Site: brandenburg
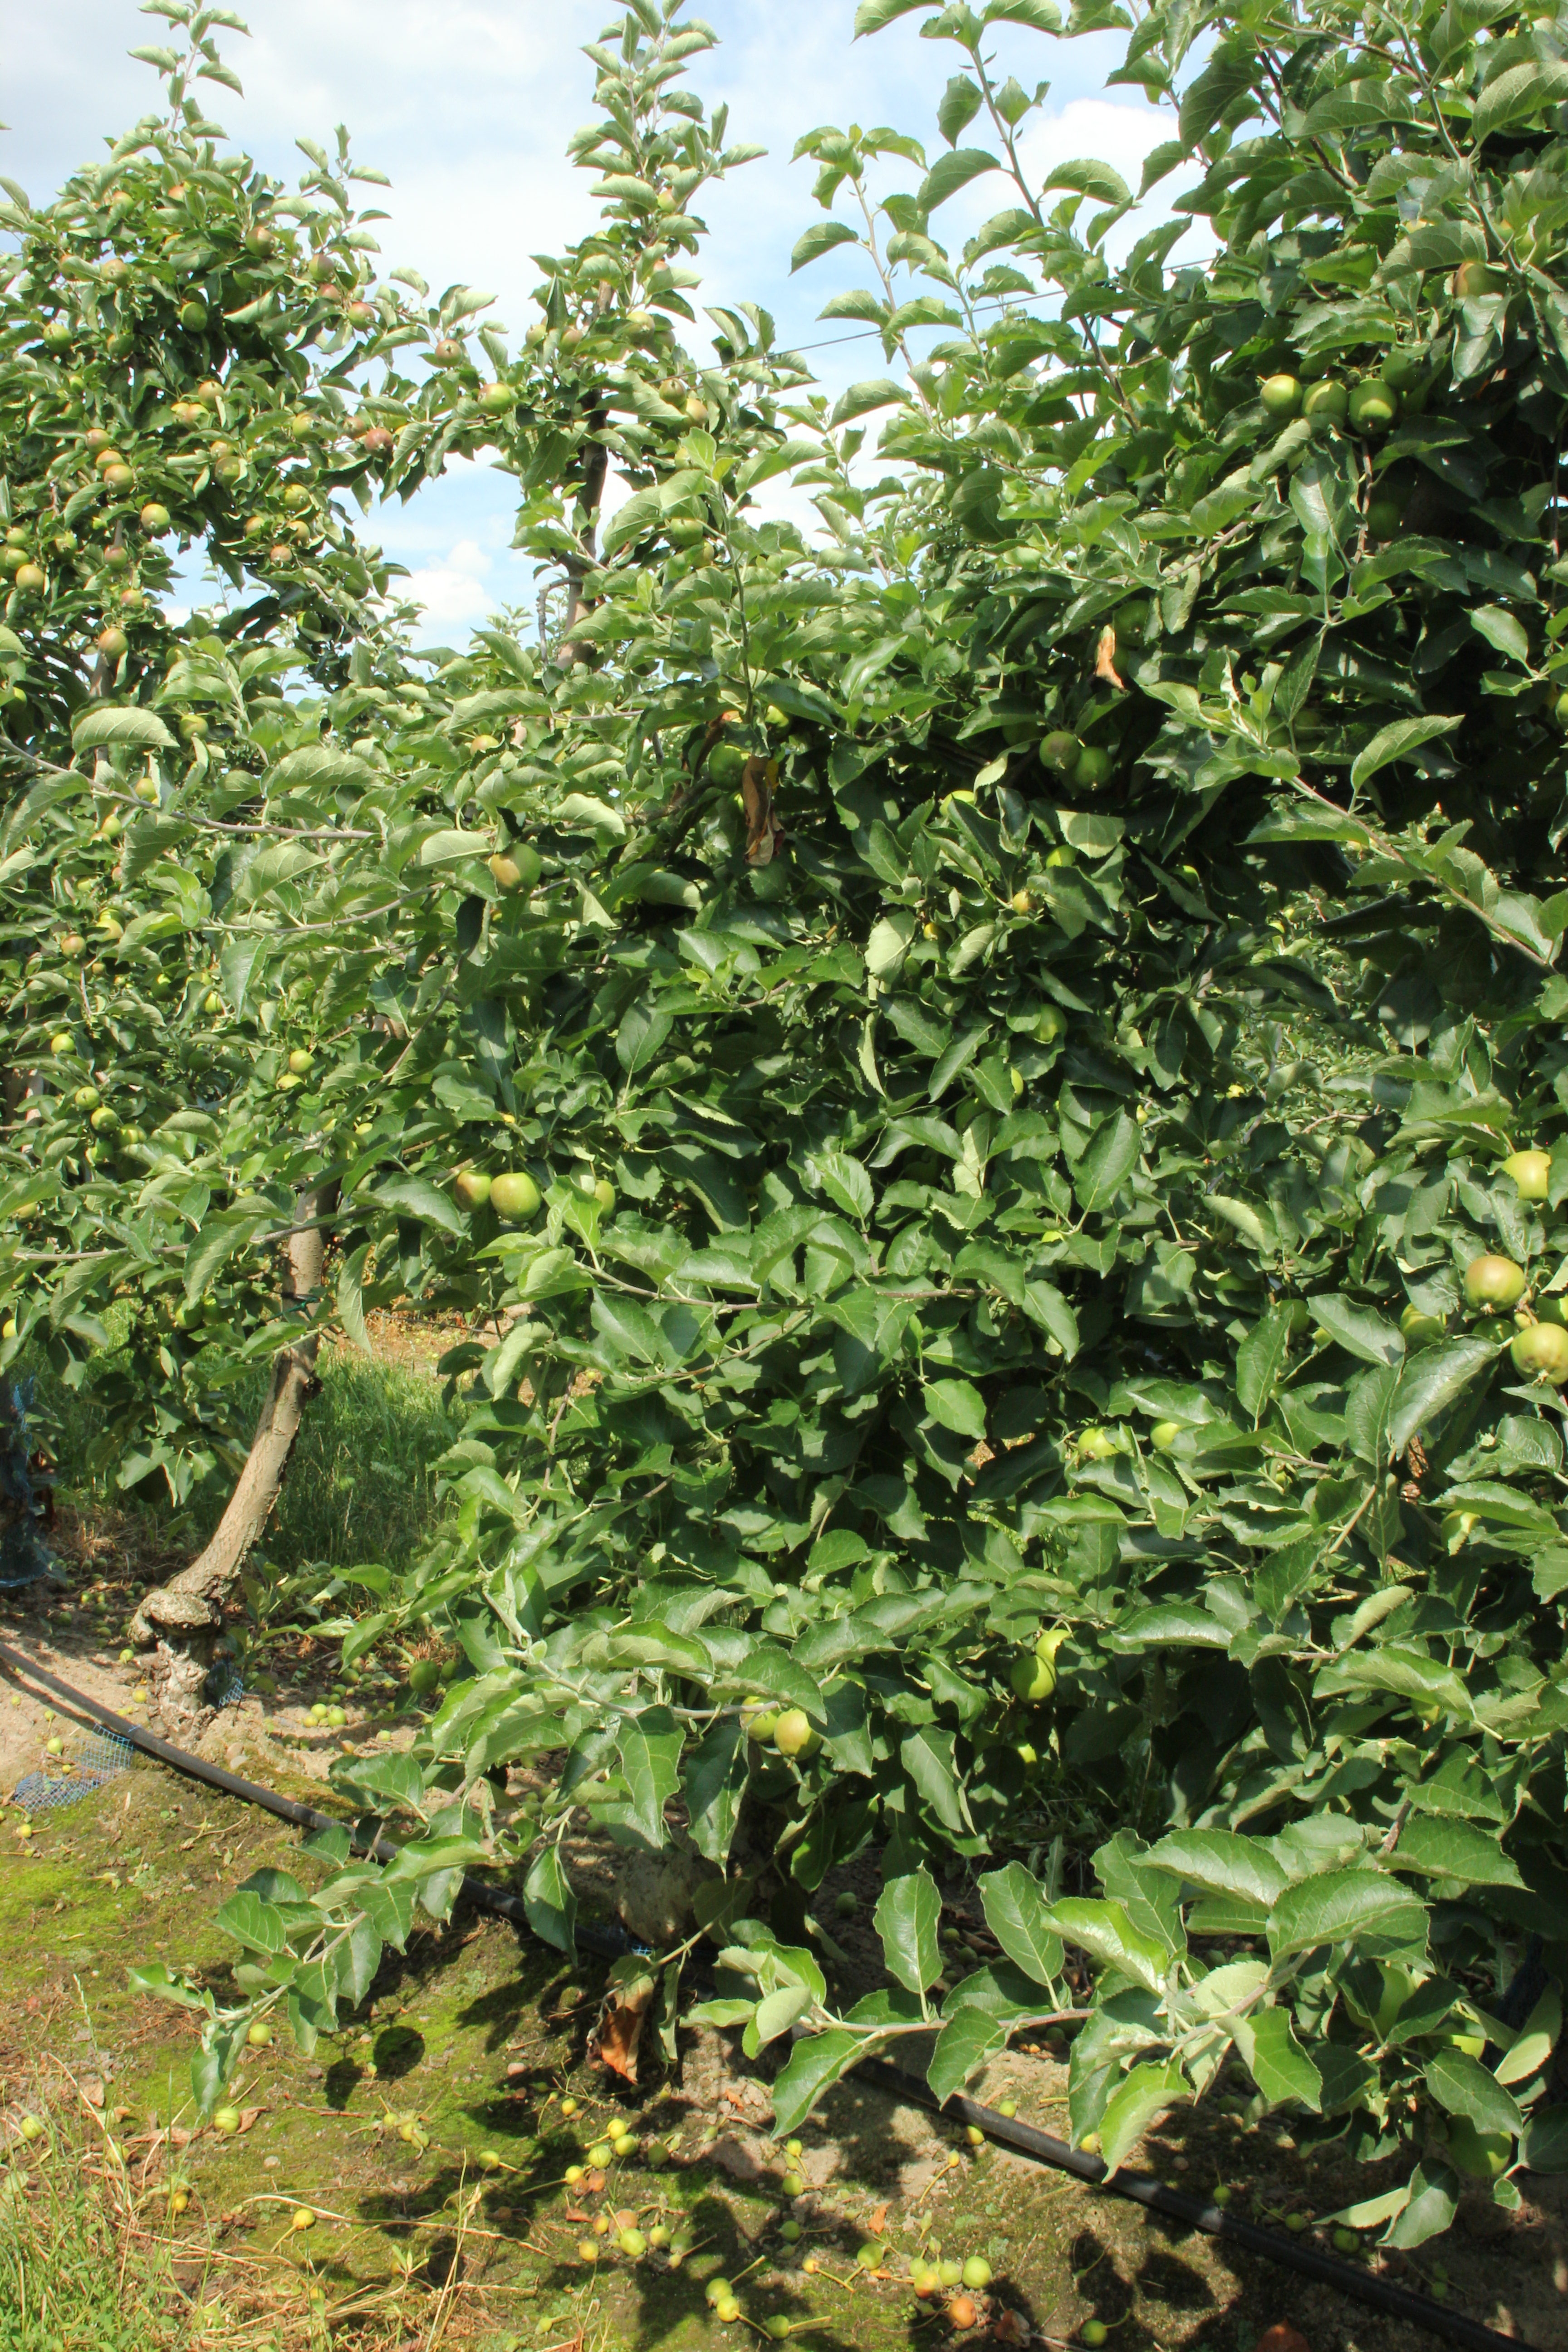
Growth stage (BBCH 74): Development of fruit